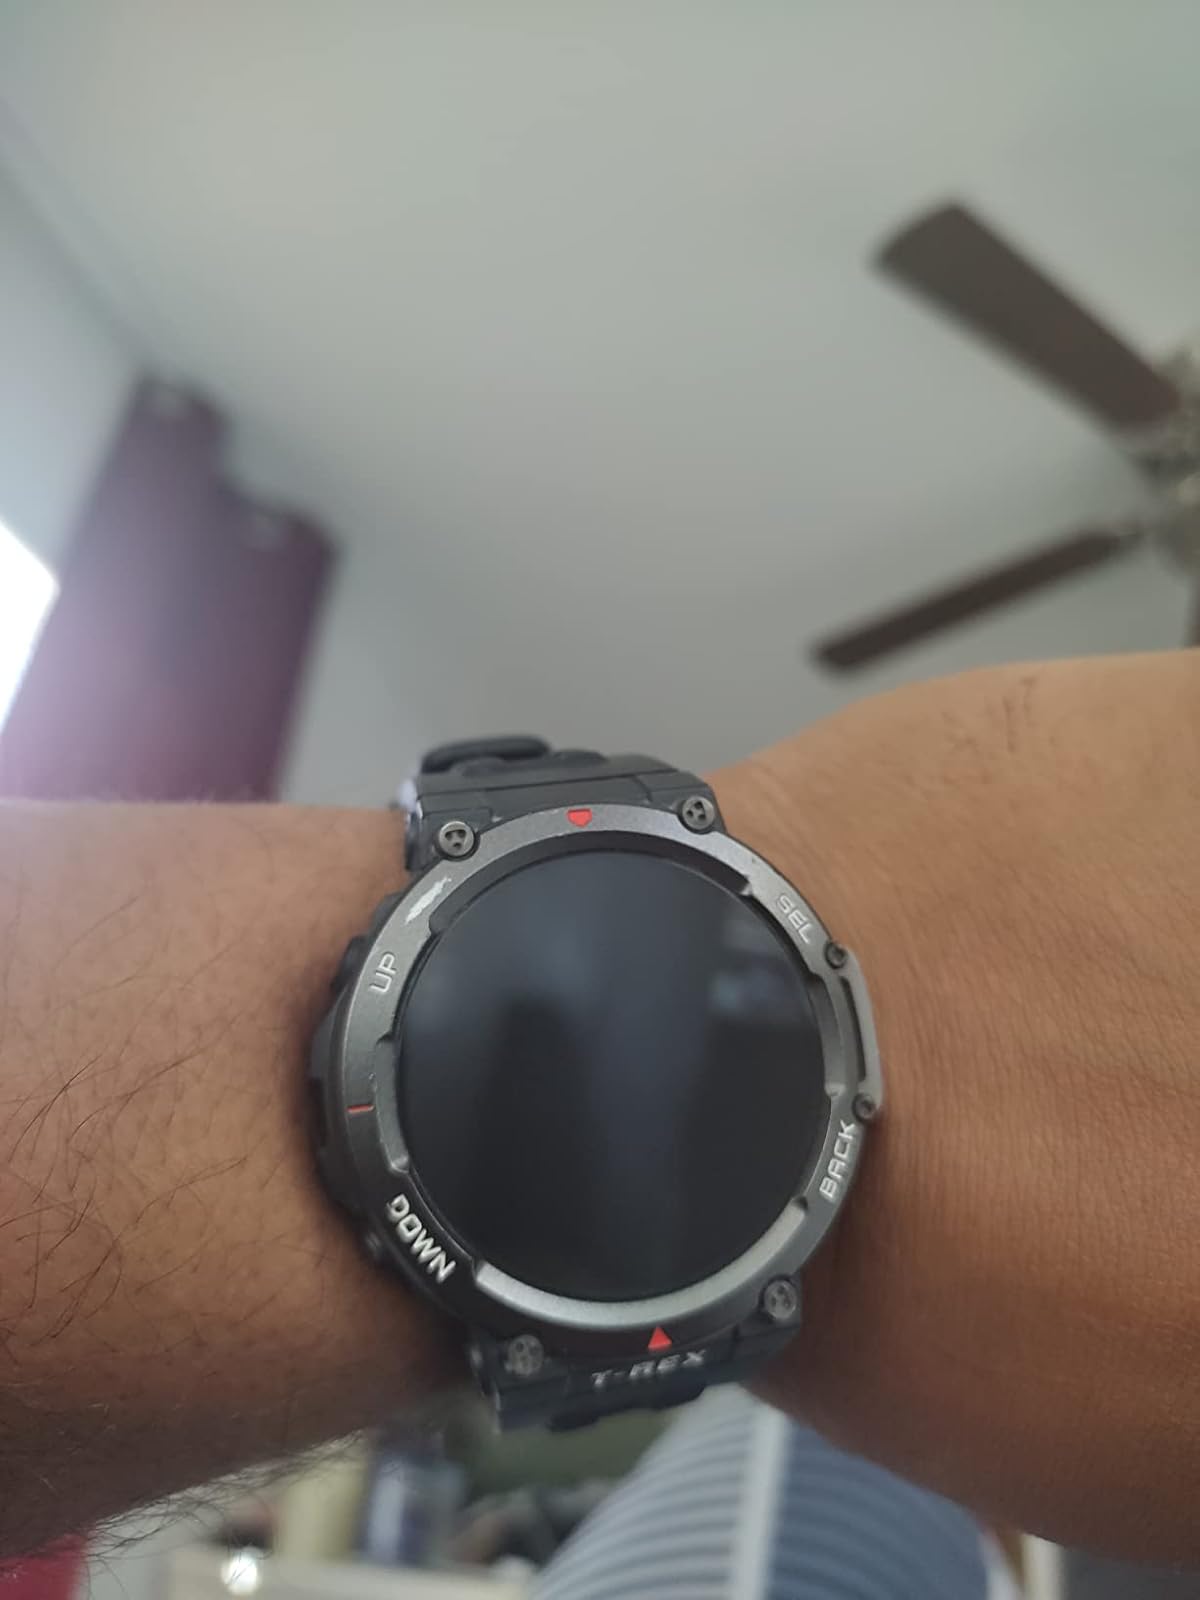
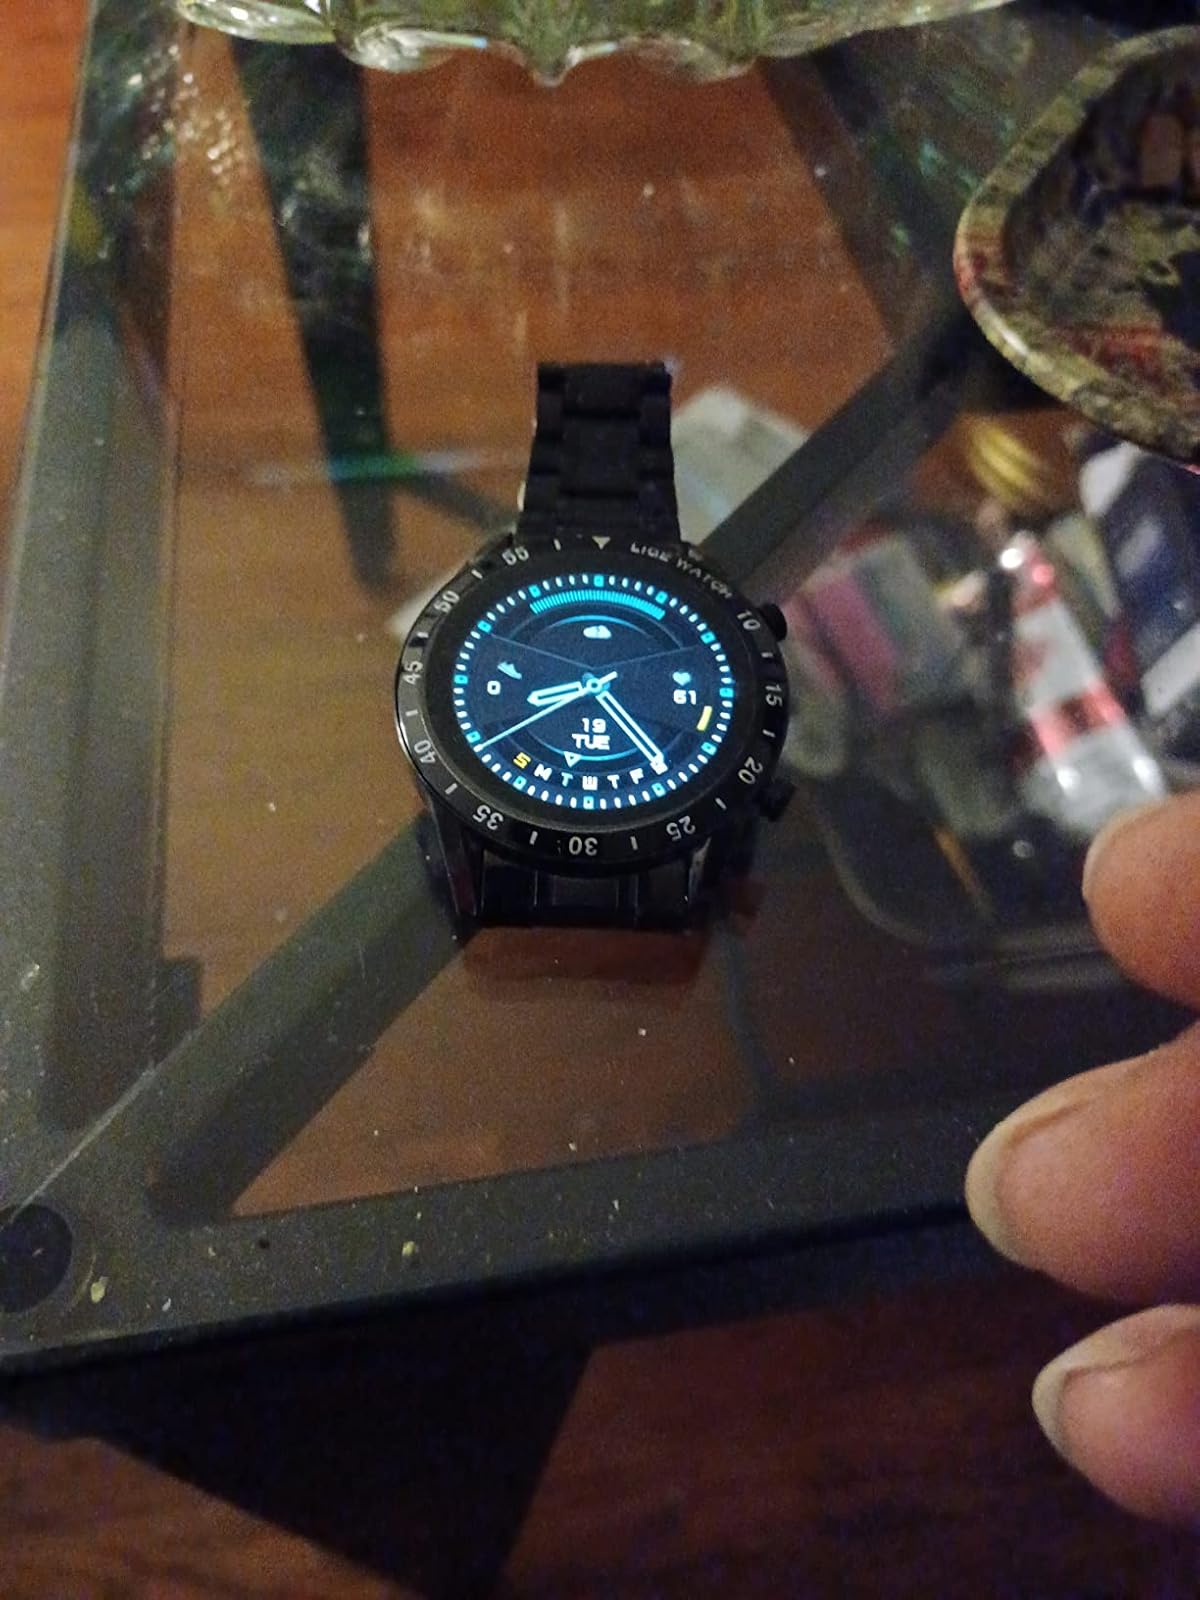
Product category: smartwatch
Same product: no